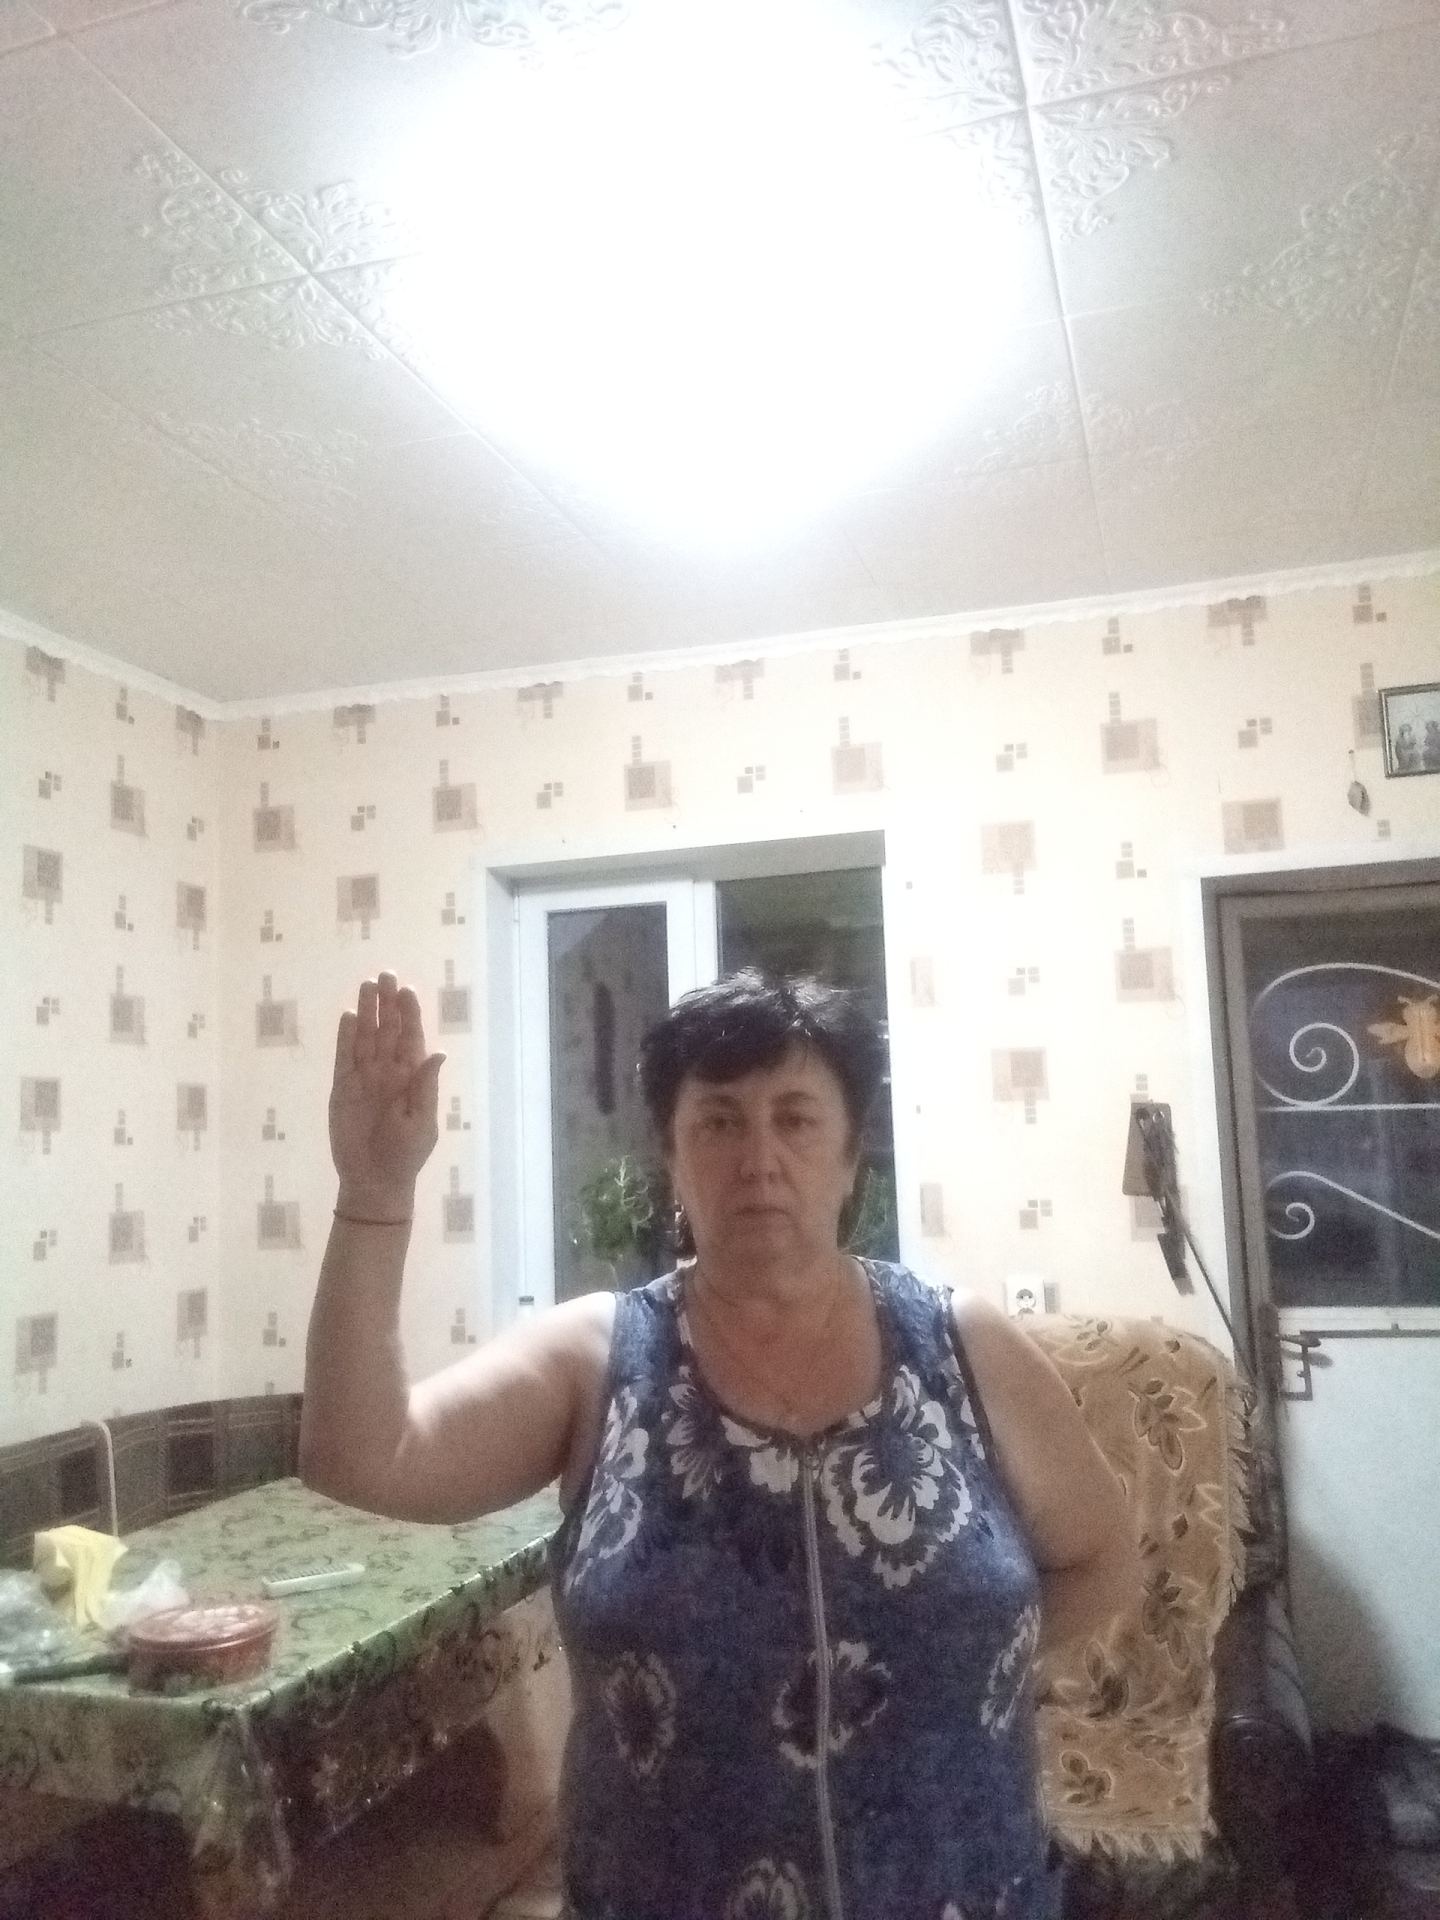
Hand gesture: stop